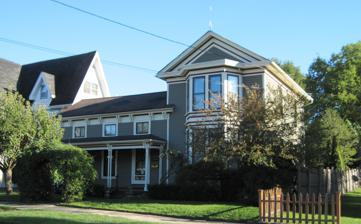
Building: Small–Towle House
Country: United States of America
Year built: 1864
Historic house in Illinois, United States United States historic place Small–Towle House U.S. National Register of Historic Places Show map of Illinois Show map of the United States Location 515 County Road Wilmington , Will County , Illinois , U.S. Coordinates 41°18′39″N 88°8′31″W / 41.31083°N 88.14194°W / 41.31083; -88.14194 Built 1864 NRHP reference No. 04000419 Added to NRHP May 12, 2004 The Small–Towle House is a historic residence in Wilmington , Illinois . Wilmington was an important milling down in the 1850s, particularly with the connection of the Chicago and Alton Railroad in 1854. The house was built by William McGinnis in 1864. After five years, he sold the house for more than ten times the price he paid for the lot. One of the early owners of the house was John H. Daniels, Wilmington's first mayor. In 1870, the Small family purchased the home; the son of the owner married the daughter of McGinnis later that year. Eli Small ran the Mohawk Belle, a steamboat on the Illinois and Michigan Canal . The Smalls lived in the house until 1883, when they sold it to the Towle family. The Towles sold the house in 1933 for $1 during the Great Depression under the condition that the owners cared for Julia Towle. Constructed during the transition time between Greek Revival and Italianate styles, the vernacular building is often classified as "upright-and-wing". The house was listed on the National Register of Historic Places on December 17, 1979. References National Register of Historic Places Registration Form: Small–Towle House This article about a property in Will County, Illinois on the National Register of Historic Places is a stub . You can help Wikipedia by expanding it . v t e